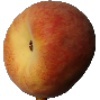
Label: Peach 1